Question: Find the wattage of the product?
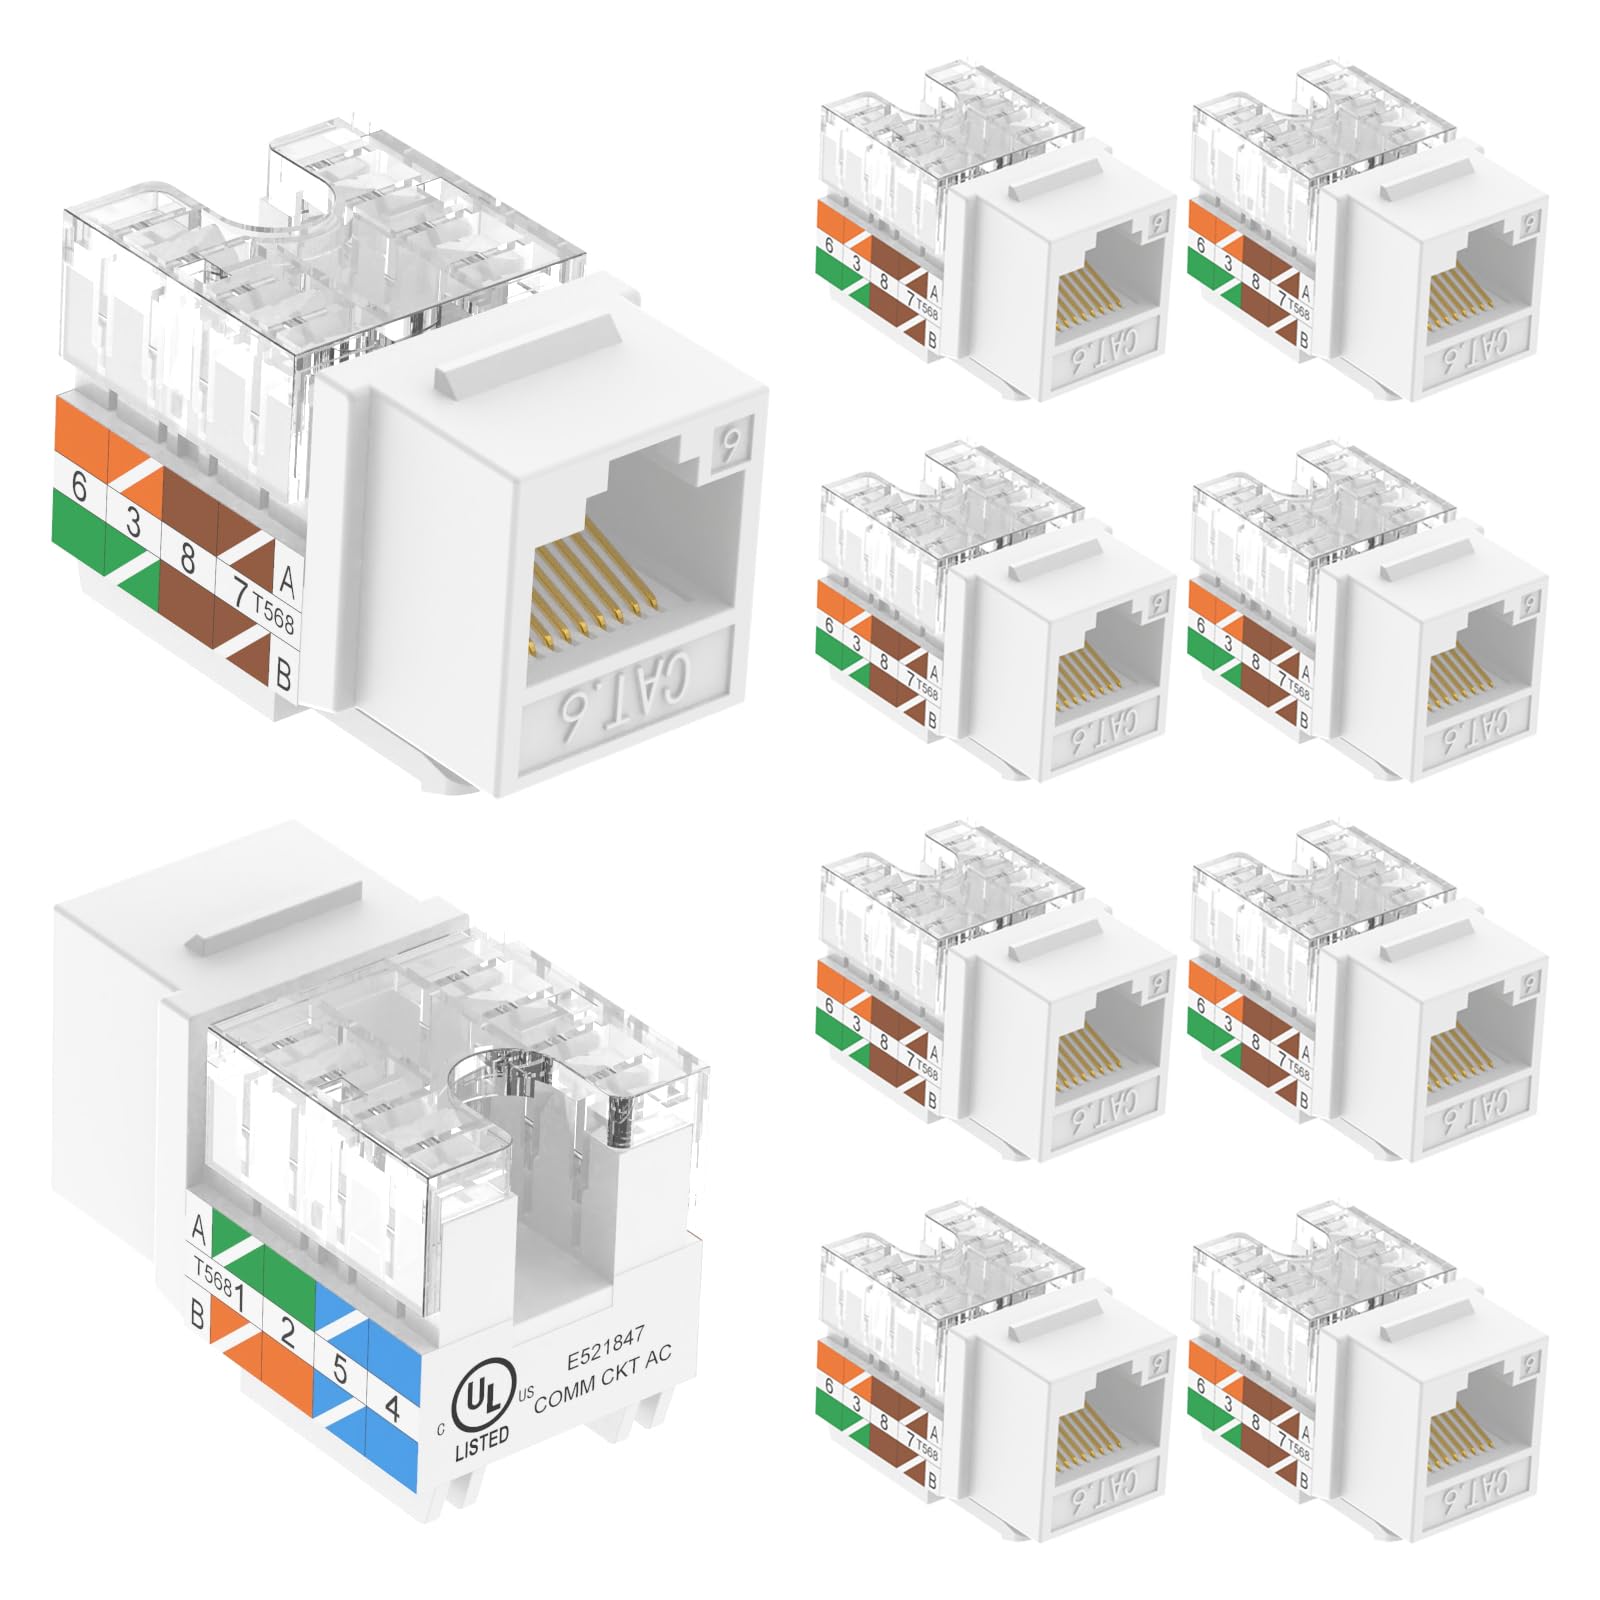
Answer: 6.0 watt